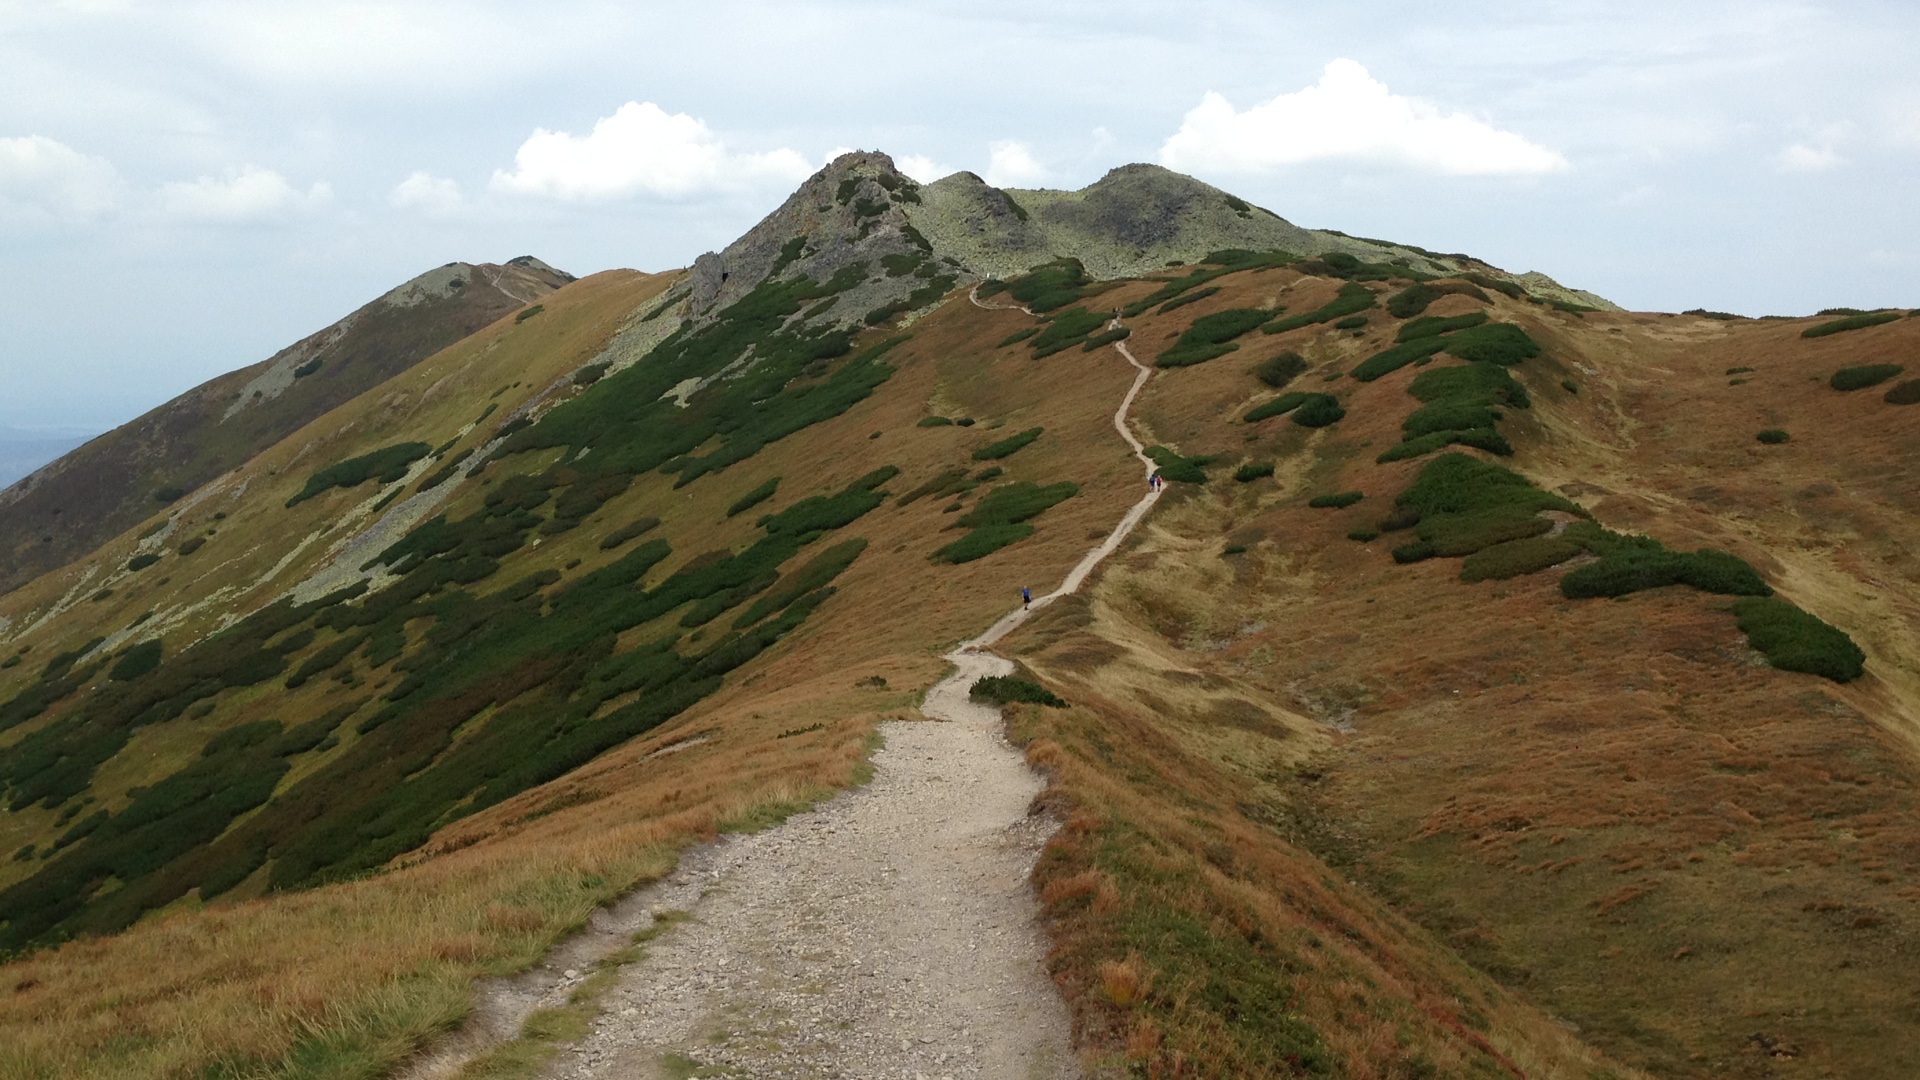
landscape, nature, walking, mountain, trail, hill, valley, mountain range, tourism, terrain, ridge, geology, mountains, grassland, badlands, plateau, fell, the national park, ecosystem, wadi, the height of the, landform, mountain pass, western tatras, geographical feature, mountainous landforms